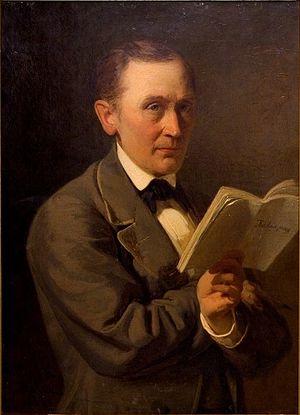
Friedrich Reinhold Kreutzwald est un écrivain et un médecin estonien, auteur notamment du Kalevipoeg.
L'Estonie, en forme longue la République d'Estonie, est un pays d'Europe du Nord. Le pays partage ses frontières avec la Russie sur son flanc est et avec la Lettonie au sud. La mer Baltique s'ouvre à l'ouest, tandis que le golfe de Finlande, où se trouve la capitale Tallinn, constitue une délimitation naturelle au nord avec la Finlande. L'Estonie est traditionnellement regroupée avec ses voisins méridionaux, la Lettonie et la Lituanie, dans un ensemble géopolitique nommé pays baltes. Néanmoins, depuis l'indépendance de l'Union soviétique en 1991, le pays cherche à être reconnu comme un pays nordique proche de la Finlande, avec lequel sa population partage une grande partie de ses racines et de sa culture.
La littérature estonienne fait partie de la culture de l'Estonie. Une langue littéraire et une littérature estoniennes proprement dites apparaissent assez tard, aux XVIᵉ et XVIIᵉ siècles, mais prennent leur essor au XIXᵉ siècle alors qu'une identité nationale apparaît peu à peu et que la région aspire à l'indépendance politique : en témoigne la rédaction de l'épopée nationale, le Kalevipoeg, par Kreutzwald. Bien qu'en partie entravée par l'histoire politique troublée du pays, qui connaît plusieurs occupations totalitaires peu propices à l'épanouissement de sa culture, la littérature d'Estonie poursuit son développement et devient d'autant plus vivace après le retour à l'indépendance politique et l'entrée dans l'Union européenne.